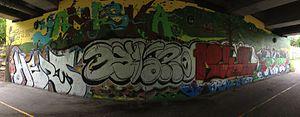
La rivière Yamaska est un affluent de la rive sud du fleuve Saint-Laurent, au Québec, Canada ; elle prend sa source dans les Cantons-de-l'Est et se jette dans le fleuve Saint-Laurent ; au total elle mesure 177 km. Traversant près de vingt municipalités durant son cours, elle est intimement liée à la vie autour d'elle et est une source principale d'eau douce où elle passe ; à cause de l'utilisation et l'adaptation de la rivière et ses berges par l'homme elle fut grandement altérée au cours du temps, débutant surtout lors de l'arrivée des premiers colons Européens jusqu'aux temps modernes.
La rivière Yamaska Nord est un tributaire de la rivière Yamaska. Elle coule sur 47,8 km sur la Rive-Sud du fleuve Saint-Laurent, au Québec, Canada et traverse cinq municipalités, certaines d'entre elles en tirent leur eau potable.